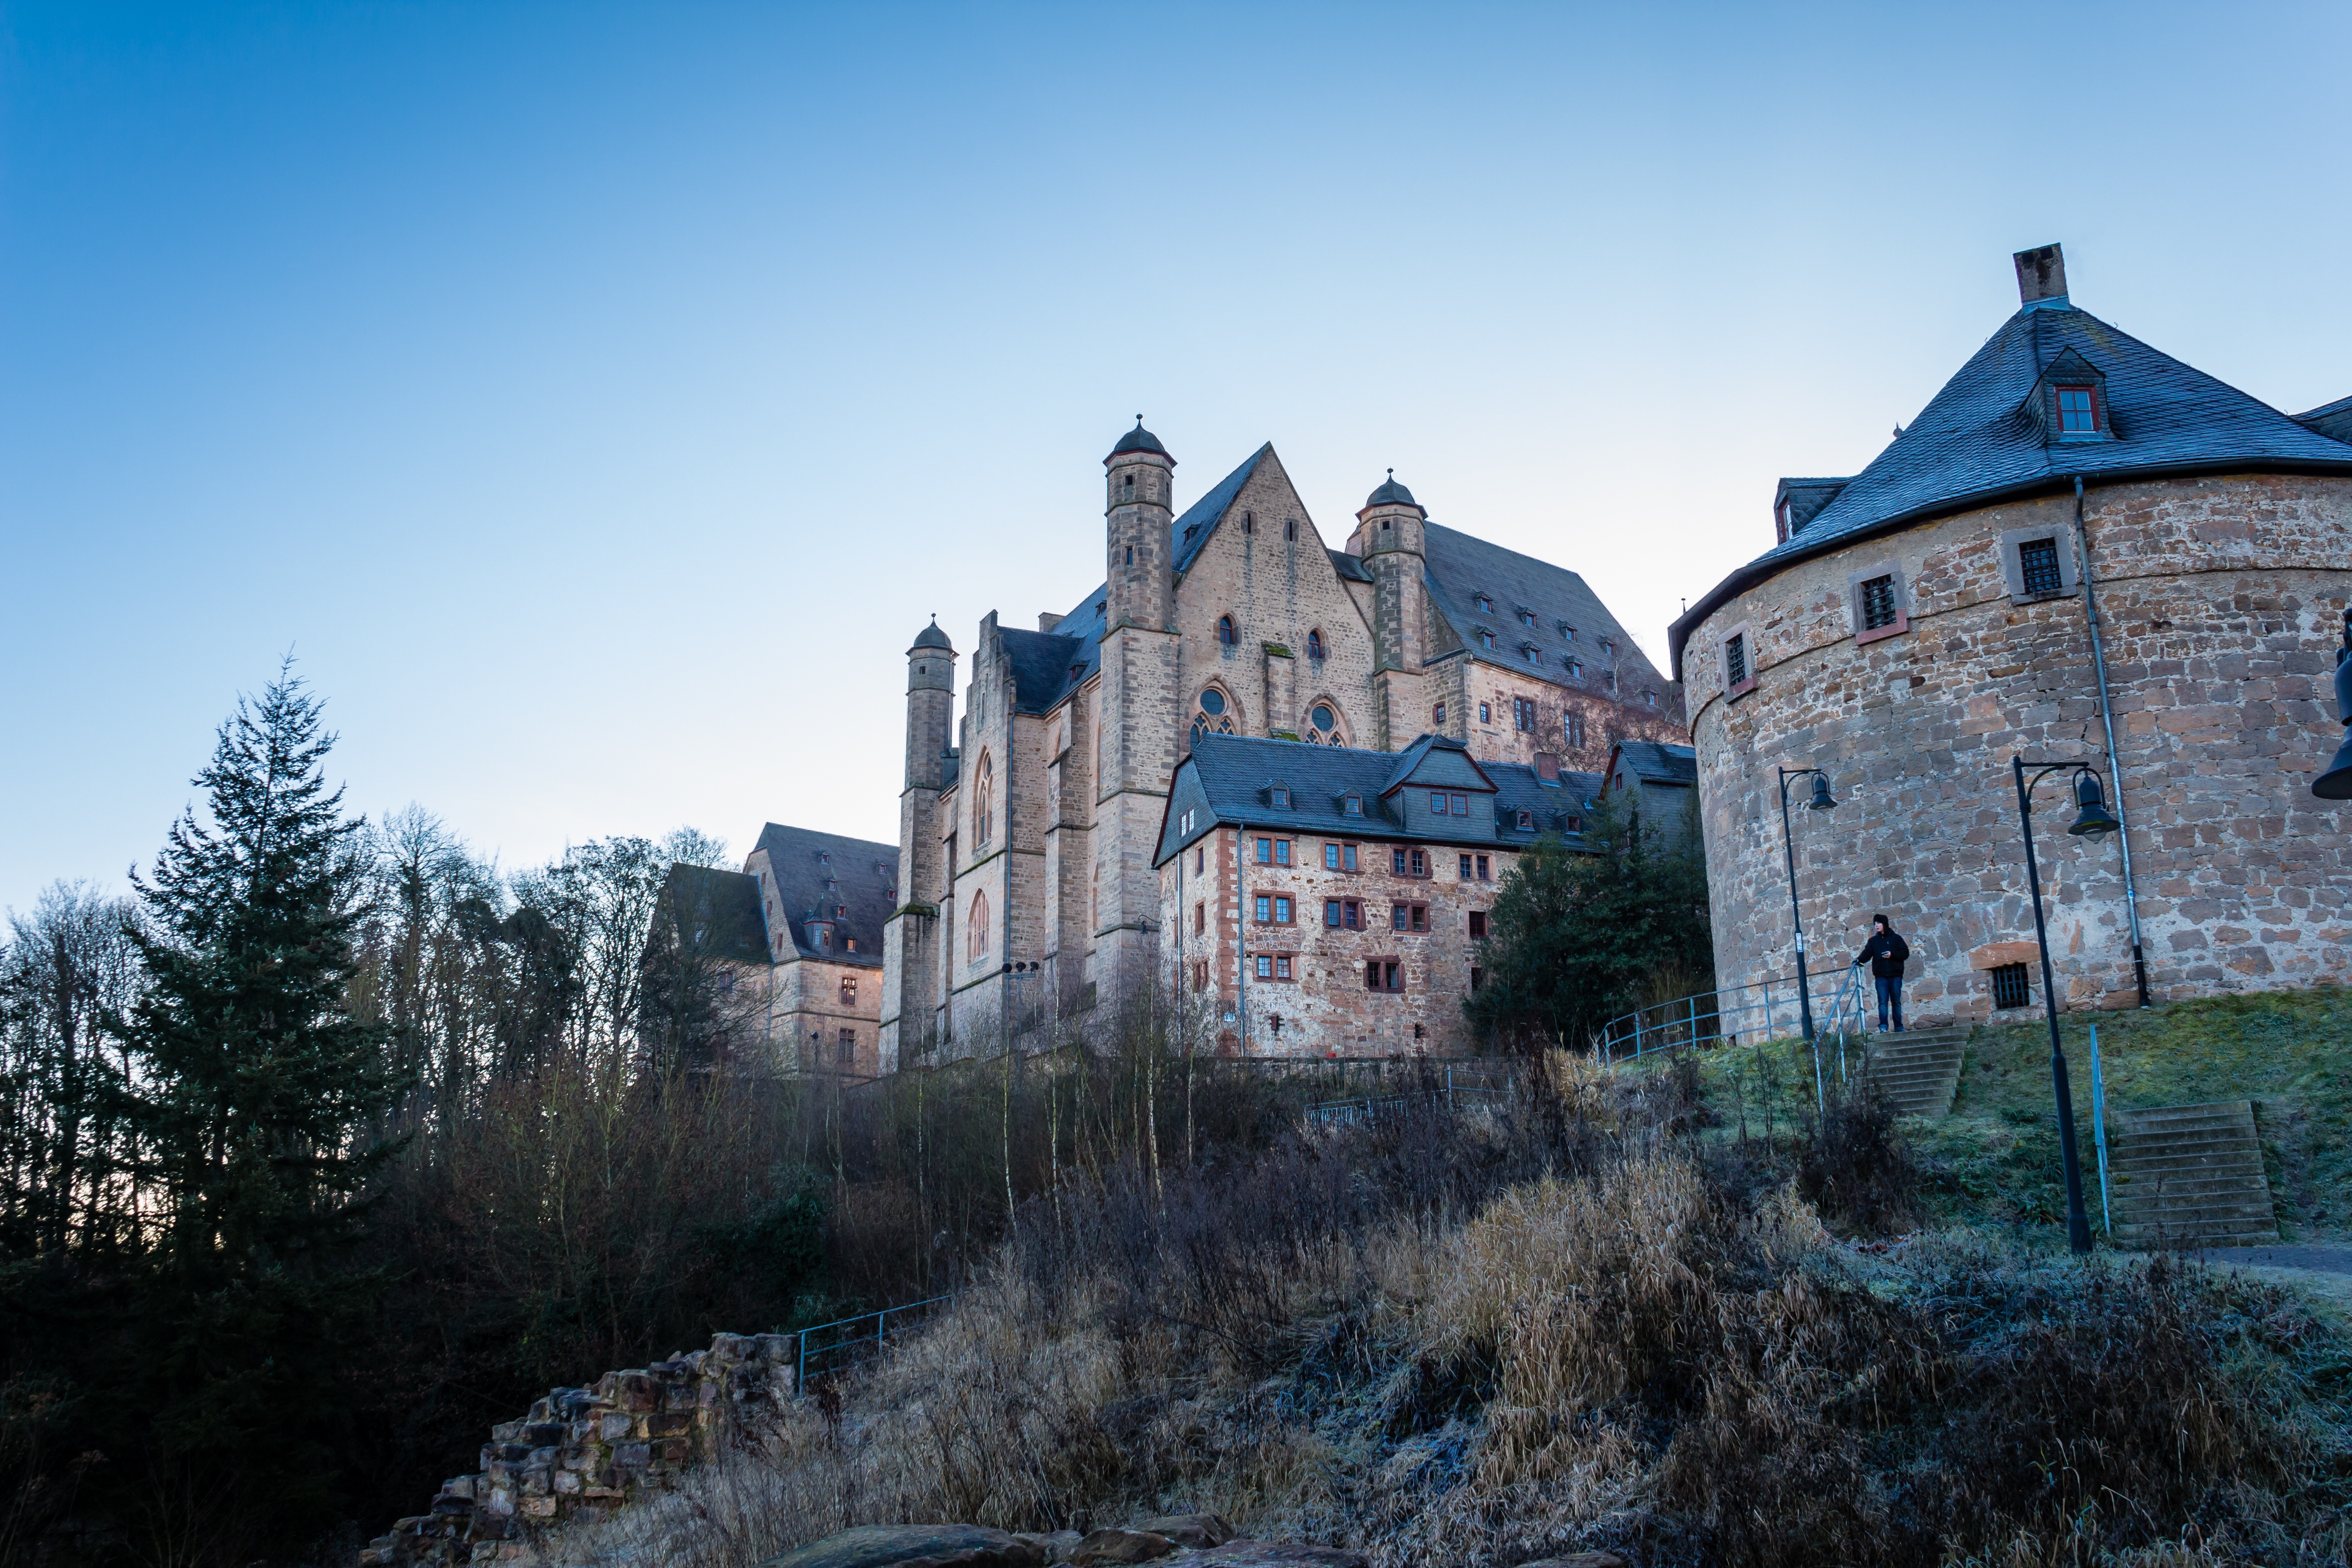
winter, building, chateau, castle, season, monastery, estate, hesse, marburg, closed marburg, marburger castle